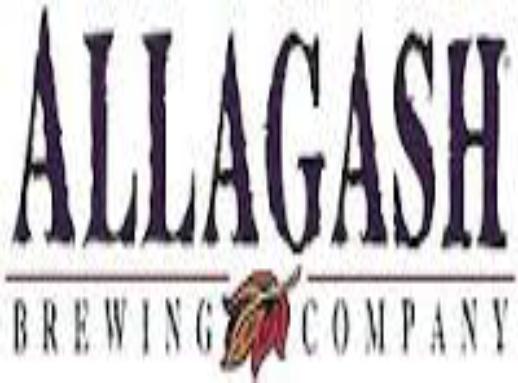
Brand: Allagash
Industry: Food